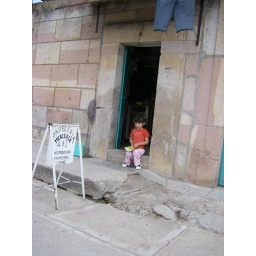
This little girl was cute just sitting in the doorway watching us go by.